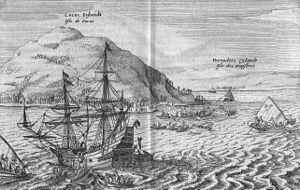
Niuatoputapu est une île des Tonga, dans l'océan Pacifique. Peuplée par des populations Lapita vers 3000-2800 av. J.-C, l'île fait ensuite partie du cœur historique de la Polynésie, avec les îles de 'Uvea, Futuna, Samoa et le reste des Tonga. Les habitants développent une langue propre avant d'être conquis par les tongiens vers le XVe siècle, même si l'île reste relativement indépendante. Elle est abordée par des navigateurs hollandais qui la surnomment « île des traîtres », puis par le capitaine Samuel Wallis qui la nomme « Keppel Island ».
Tafahi est une petite île des Tonga d'une superficie de 3,4 km² et comptant environ 30 habitants.